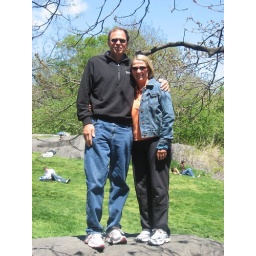
Mom & Dad on the black rocks in Central Park